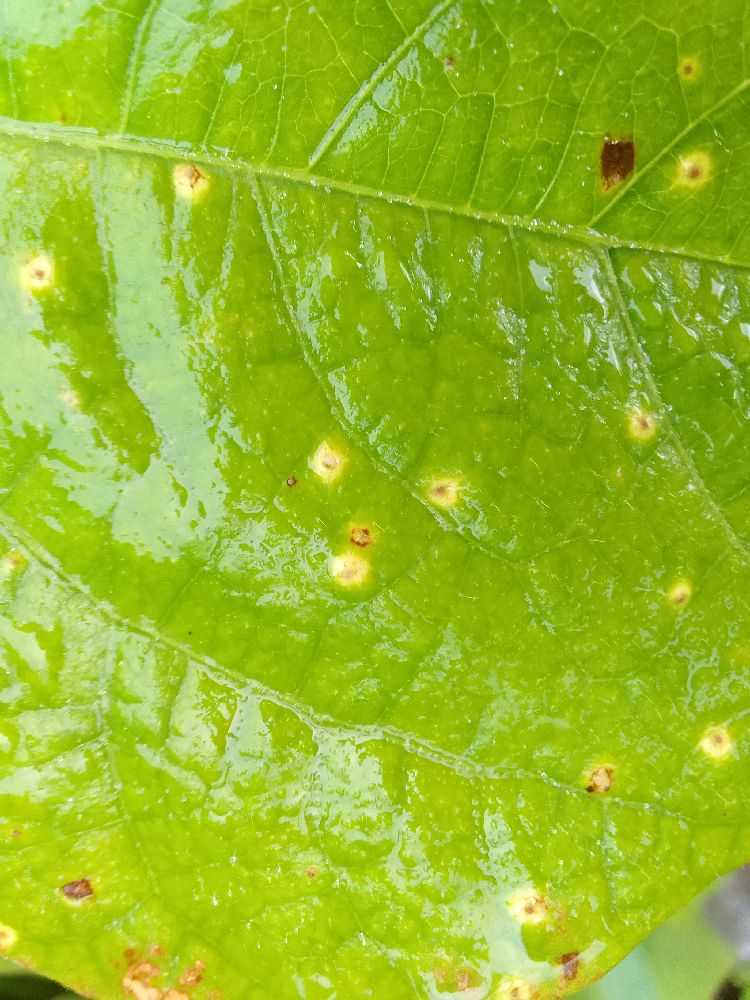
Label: rust